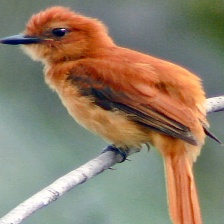
Species: CINNAMON ATTILA
Scientific name: ATTILA CINNAMOMEUS